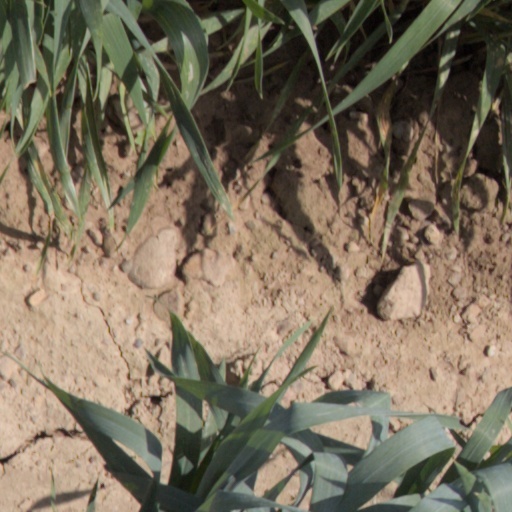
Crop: wheat